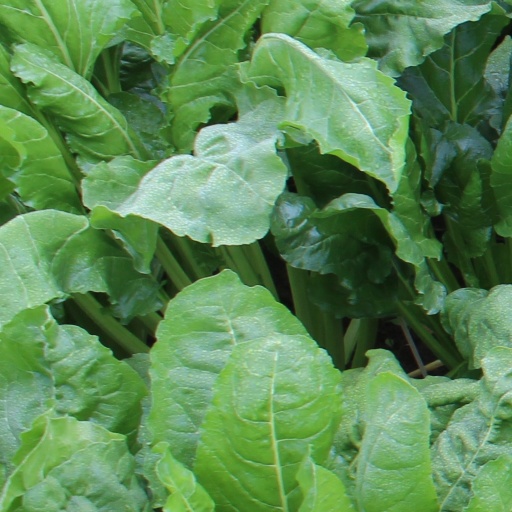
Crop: sugar beet